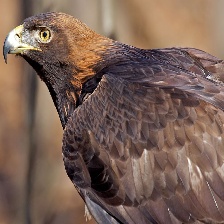
Species: GOLDEN EAGLE
Scientific name: AQUILA CHRYSAETOS